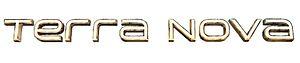
Logo de la série télévisée Terra Nova
Terra Nova est une série télévisée dramatique de science-fiction américaine en onze épisodes de 45 minutes, créée par Kelly Marcel et Craig Silverstein, produite par Steven Spielberg et diffusée du 26 septembre 2011 au 19 décembre 2011 sur le réseau Fox et en simultané sur Citytv au Canada.